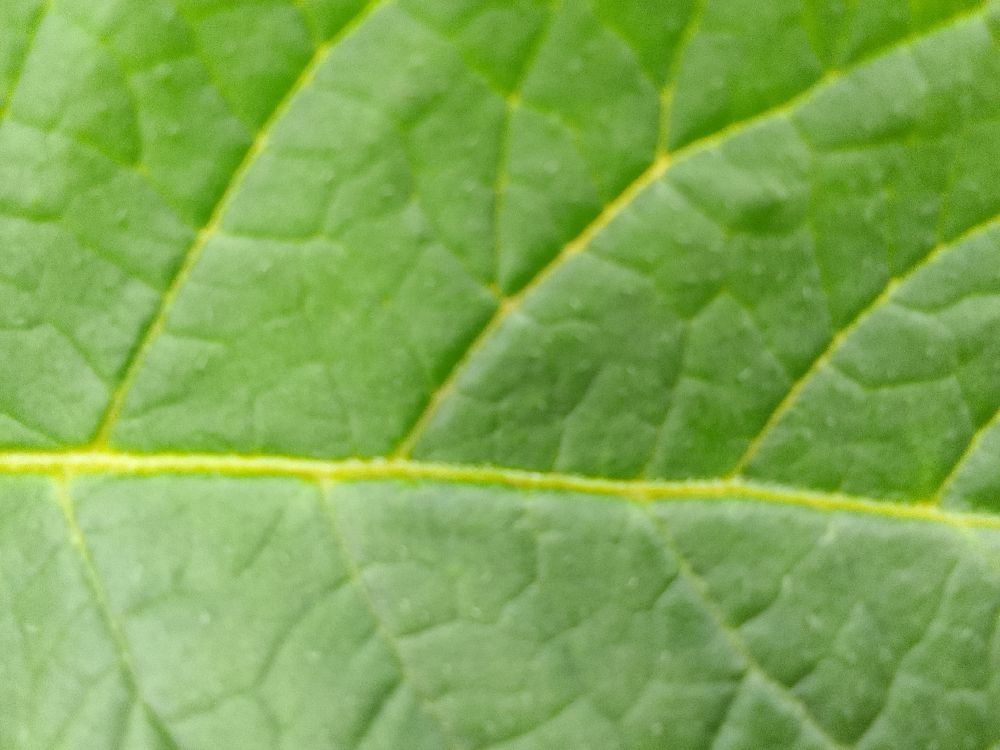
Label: Healthy